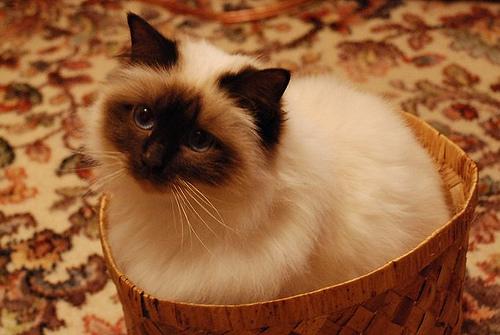
Breed: Birman